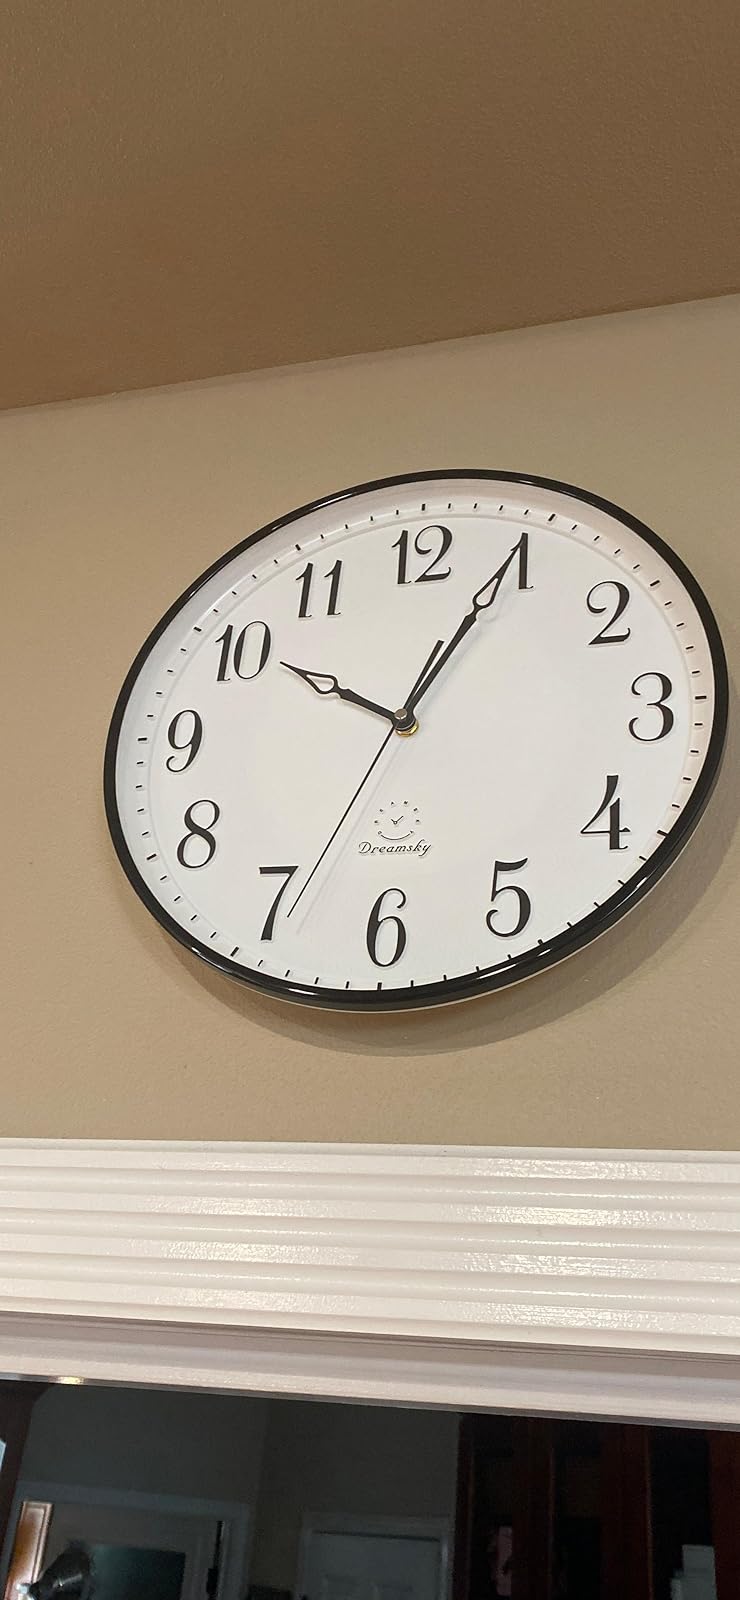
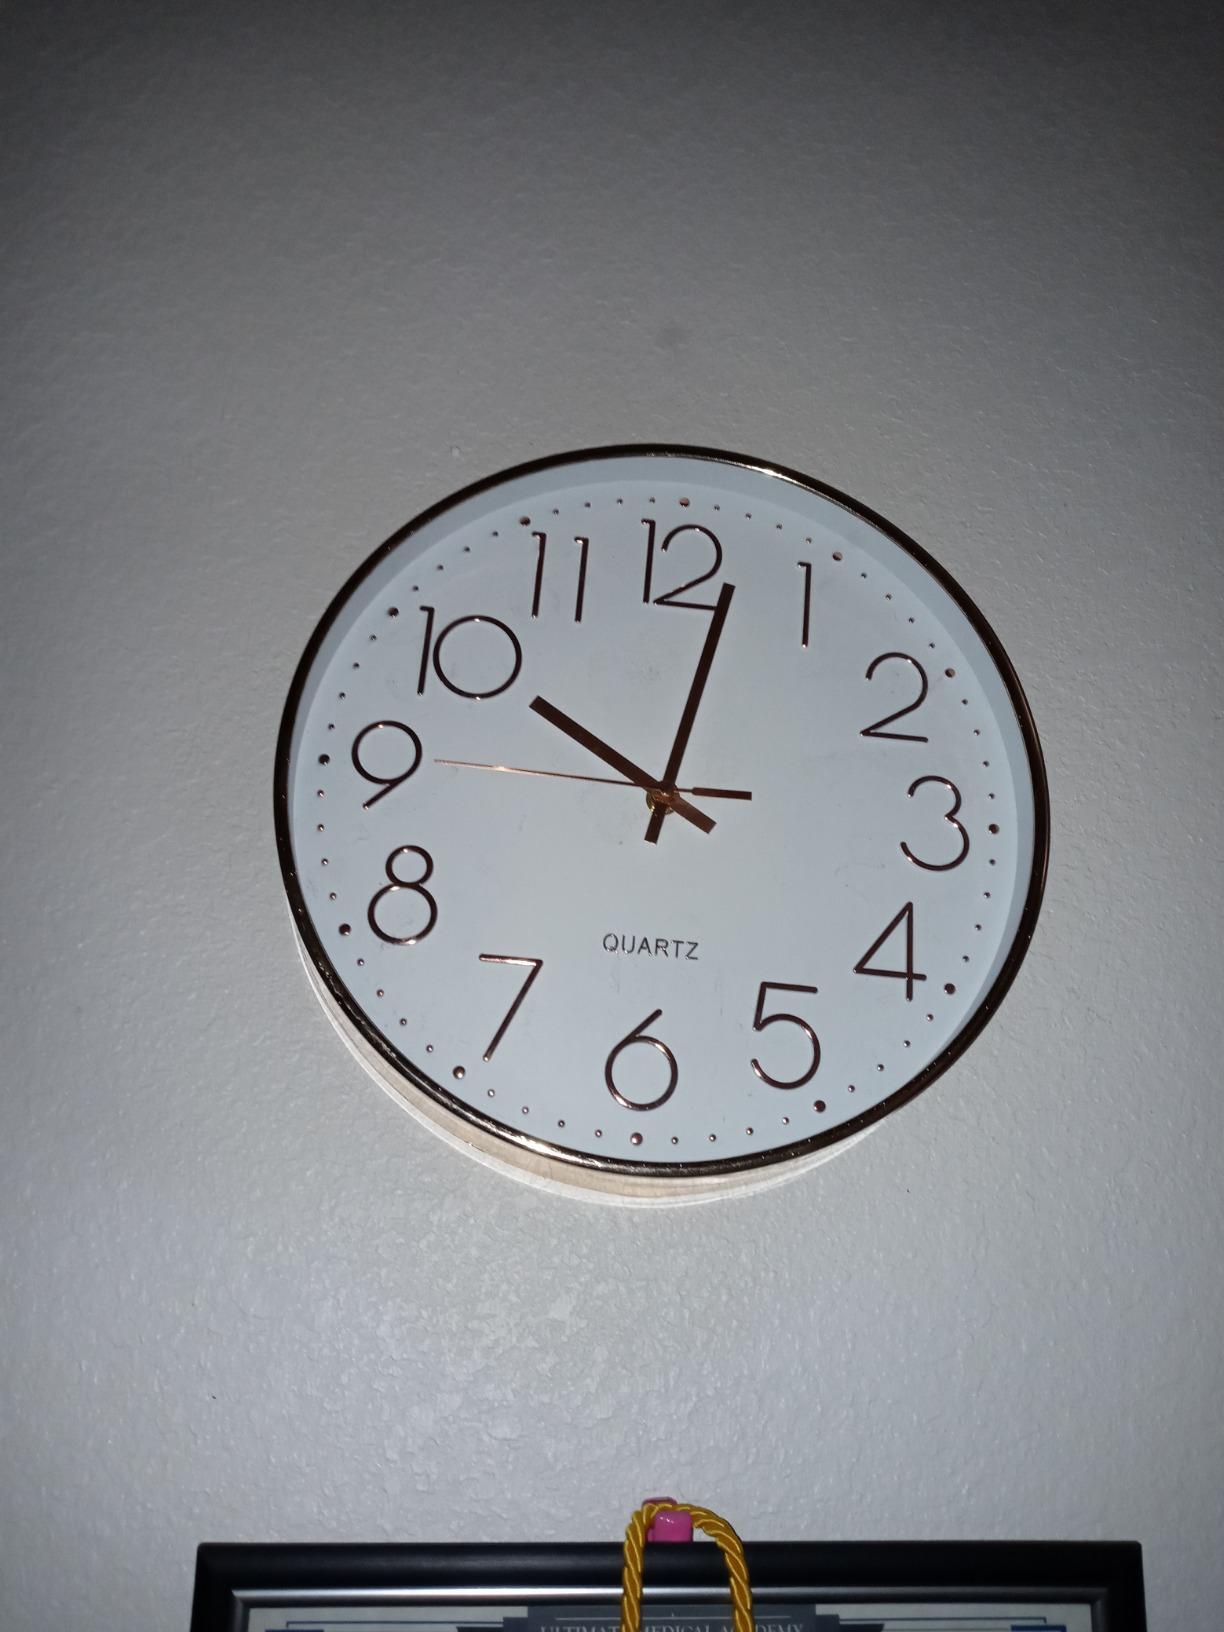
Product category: clock
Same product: no